George A. Beecher

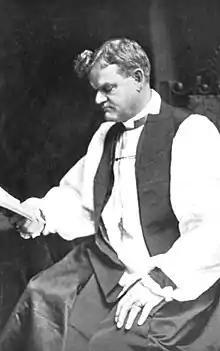

George Allen Beecher (February 3, 1868 - June 14, 1951) was the second and last bishop of the Episcopal Missionary District of Western Nebraska from 1910 to 1943. An alumnus of the University of Nebraska and Philadelphia Divinity School, he was consecrated on November 30, 1910.